Dallas Arboretum and Botanical Garden

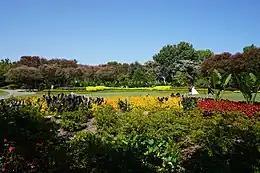

The Margaret Elisabeth Jonsson Color Garden spans 6.5 acres (2.6 ha) and is a horticultural attraction designed by Naud Burnett II. The garden features seasonal flowers and plants arranged in various beds, creating a visually stunning display. Additionally, visitors can explore the Waterwise display, donated by Region IV of the Texas Nursery and Landscape Association, which provides home gardeners with valuable resources on how to manage a low-water landscape. The Palmer Fern Dell, another feature of the garden, boasts an impressive collection of ferns, camellias, azaleas, and other perennials and shrubs, making it a popular spot among visitors.